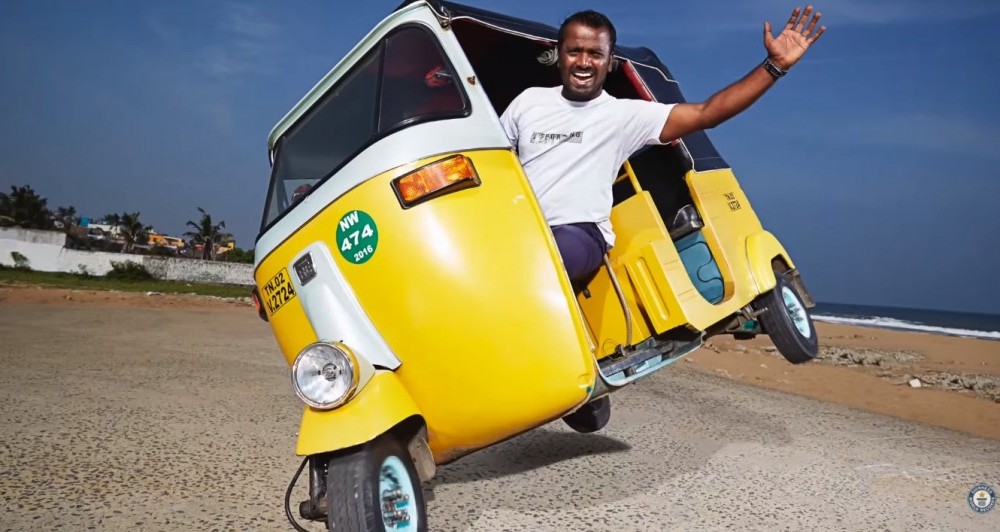
Vehicle type: Auto Rickshaws